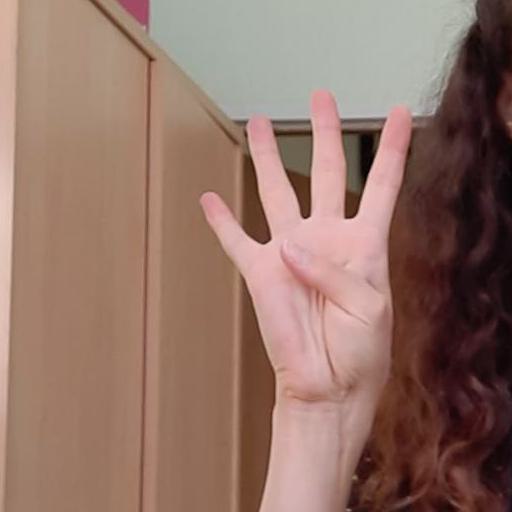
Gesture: four